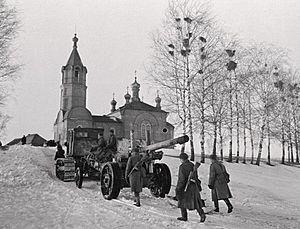
Régiment d'artillerie sur le front occidental, au nord-ouest de Viazma, région de Smolensk Русский: «На марше». Дивизион артиллерийского полка на марше. Церковь Казанской иконы Божией Матери деревни Извеково. Западный фронт. Наступление северо-западнее Вязьмы. Россия, Смоленская область, деревня Извеково.
Victor Sergueïevitch Kinelovskiy est un photographe photojournaliste soviétique.